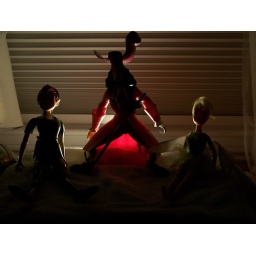
Lesson 7-My still life, lit by a desk lamp behind the still life (artificial light)